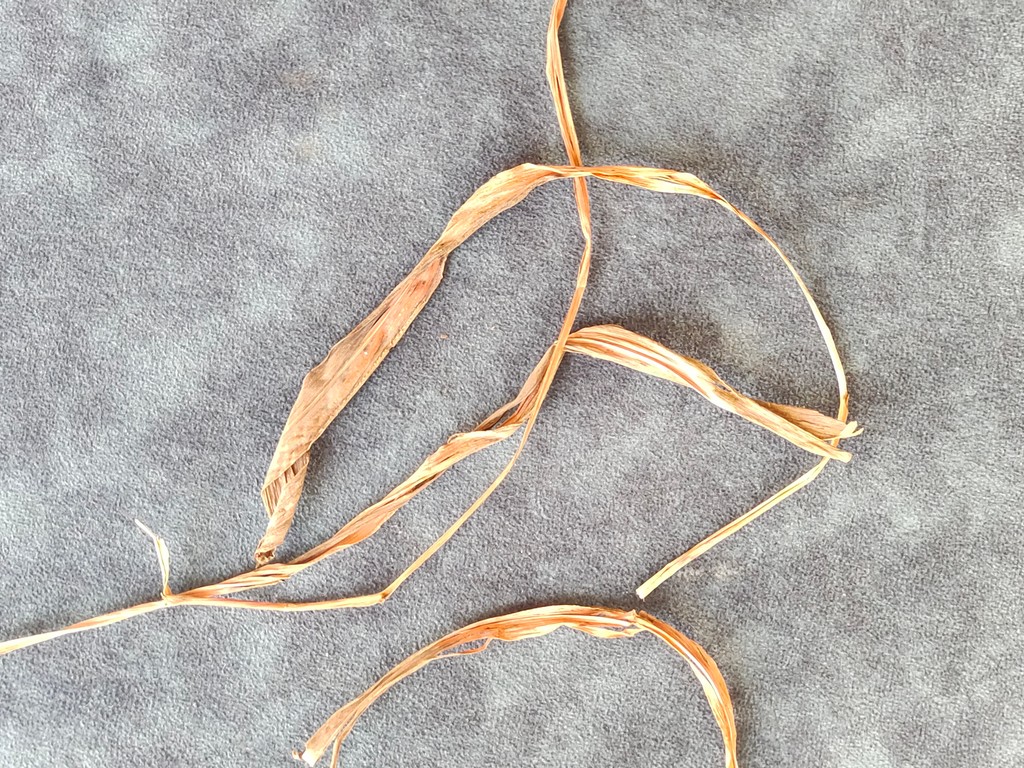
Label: Dried